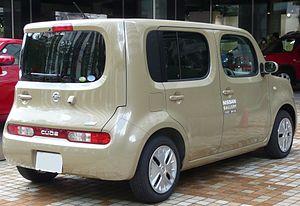
La Nissan Cube est une petite voiture polyvalente fabriquée par le constructeur japonais Nissan qui était, à l’origine, exclusivement destinée au marché japonais, avant d'être vendue en Amérique du Nord puis en Europe.